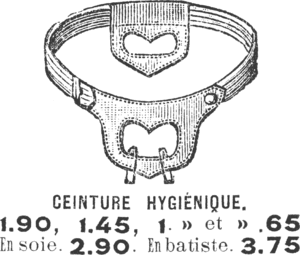
Une serviette hygiénique lavable ou un protège-slip lavable, est une protection intime principalement utilisées pour absorber les menstruations et les flux sanguins consécutifs à un accouchement, un avortement, une opération chirurgicale ainsi que les pertes quotidiennes, pertes blanches ou les fuites urinaires. Elles peuvent être suffisamment absorbantes pour l'incontinence urinaire. Des versions pour les problèmes d'incontinence masculine existent également. Elles sont parfois désignées sous le sigle SHL ou PSL.